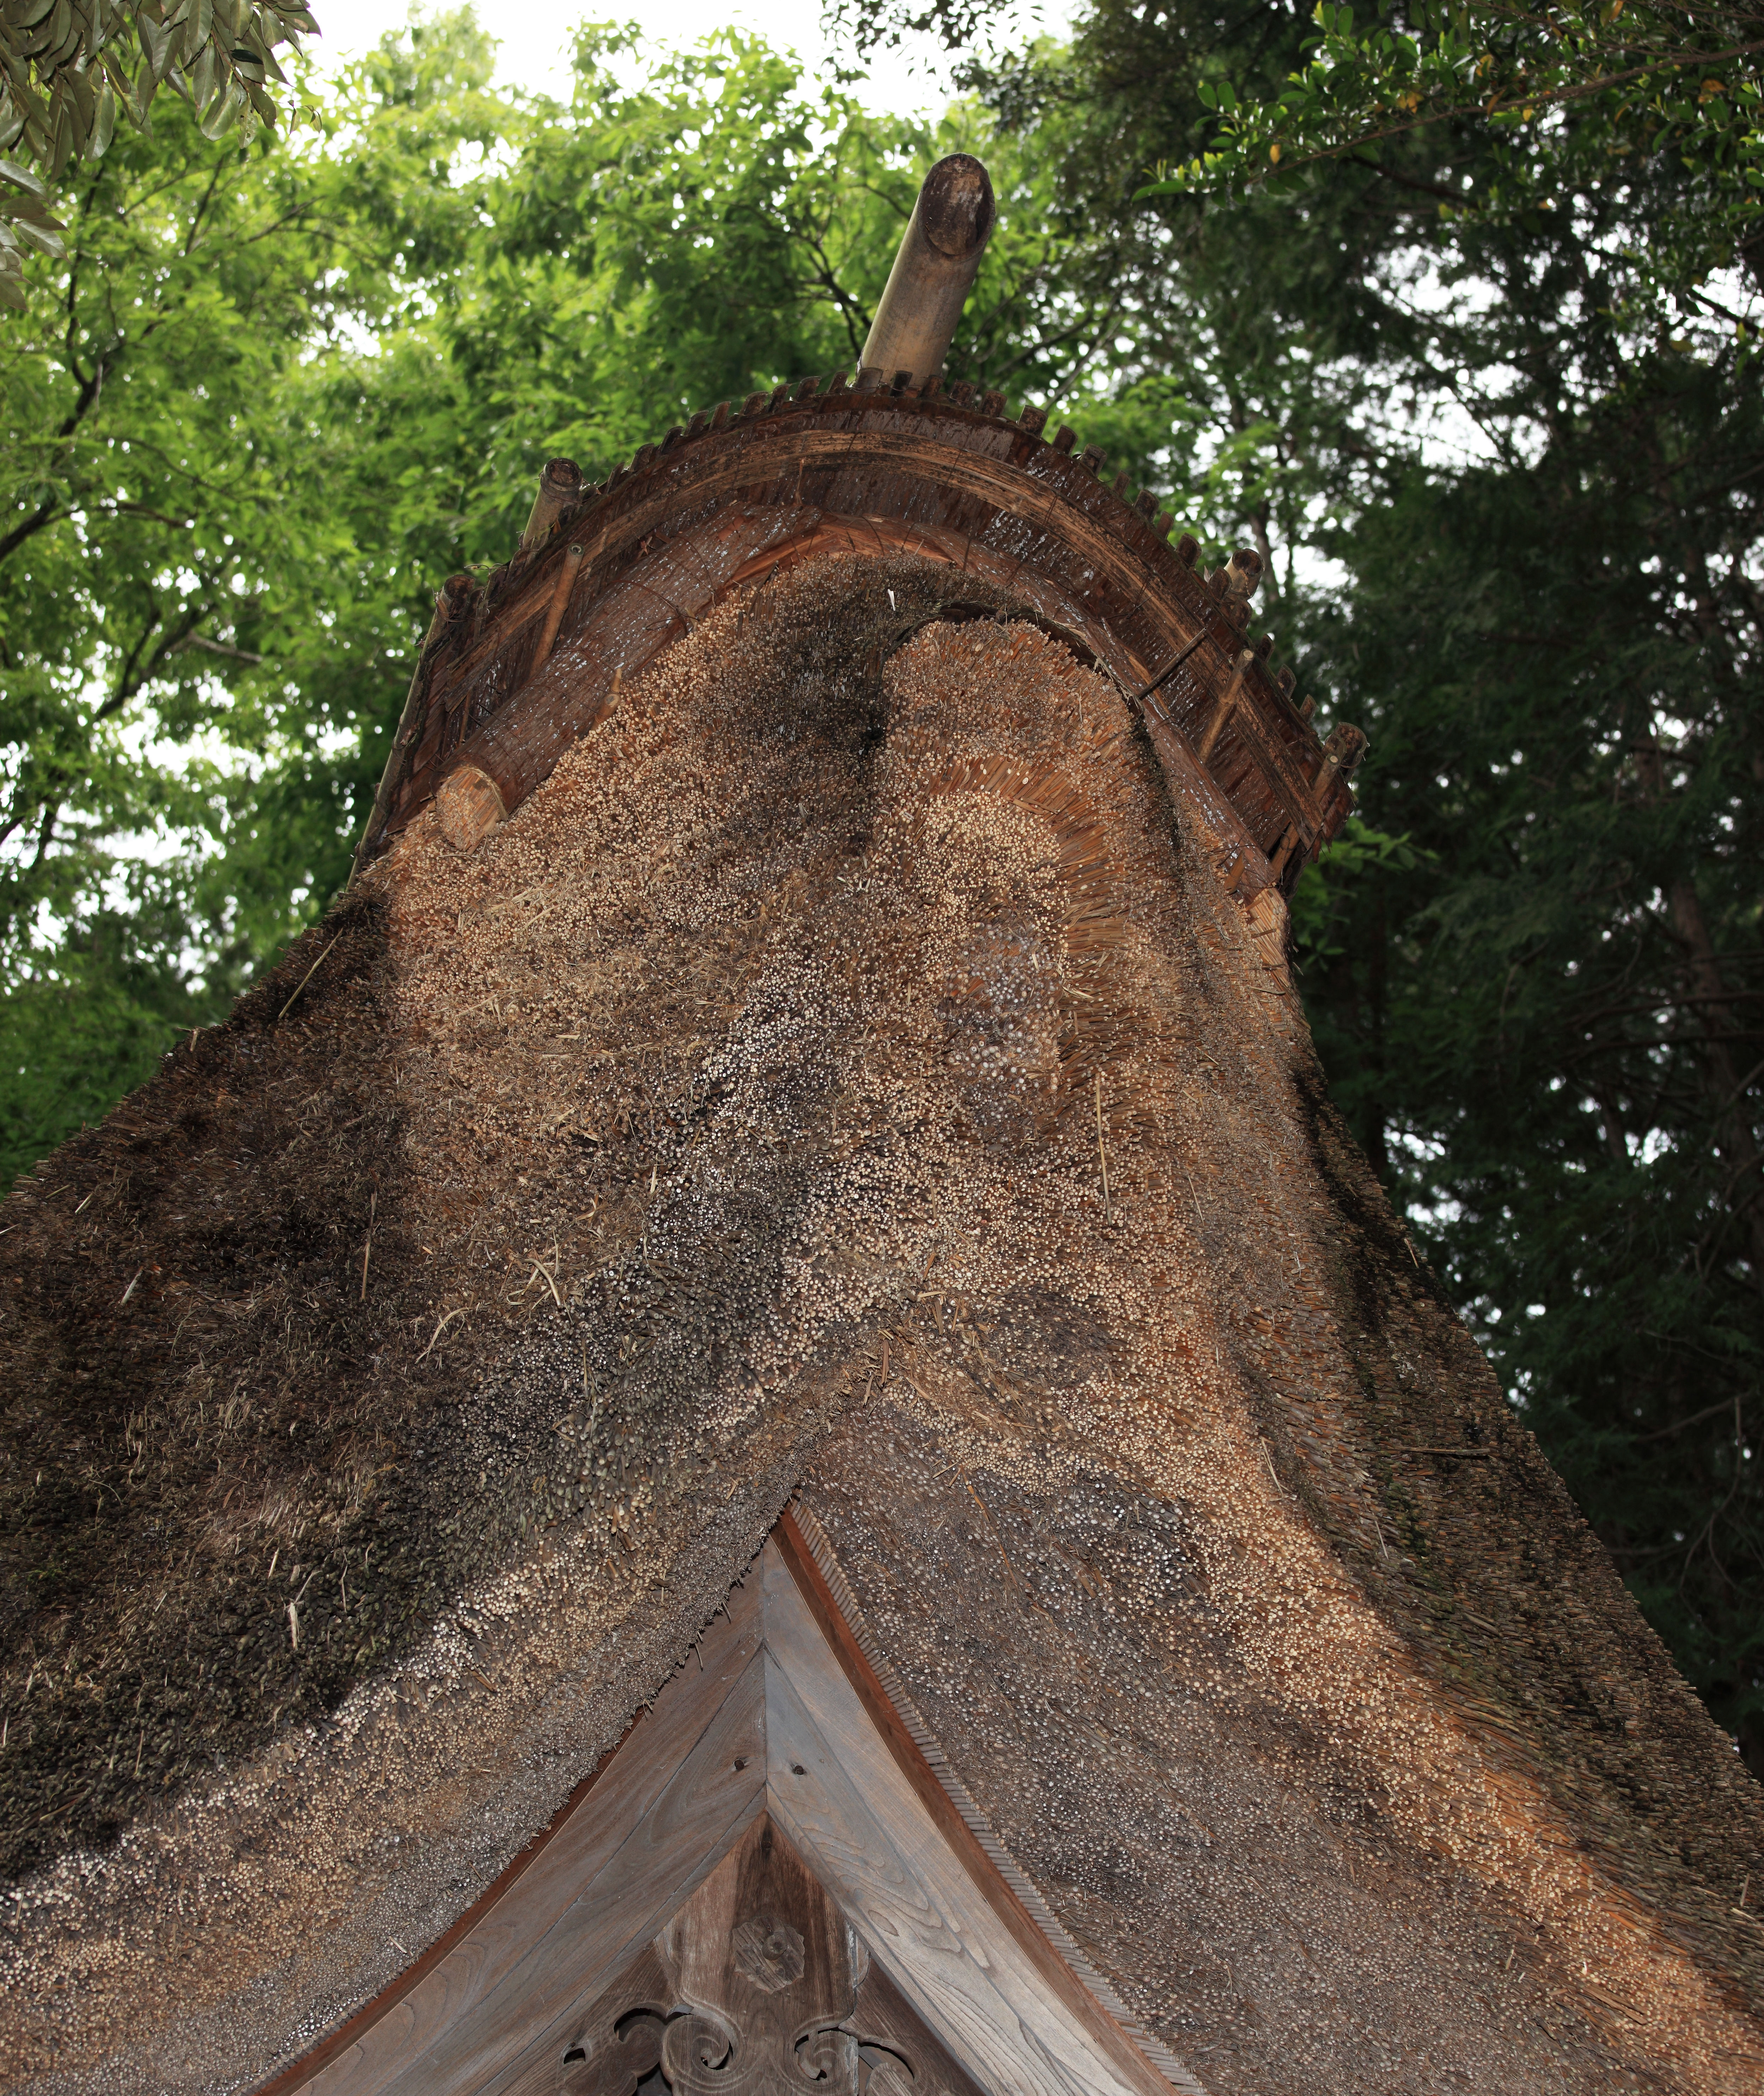
tree, architecture, plant, high, exterior, religious, cool image, design, temple, japanese, shrine, tochigi, 5d, style, hires, i, markii, traditional, hi, res, resolution, mashikomachi, hagagun, tsunajinja